Urbi et Orbi

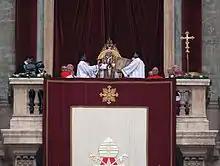
The 2008 "Urbi et Orbi" given by Pope Benedict XVI on Christmas Day, from Saint Peter's Square, Vatican City

Urbi et Orbi denotes a papal address and apostolic blessing given by the pope on certain solemn occasions.